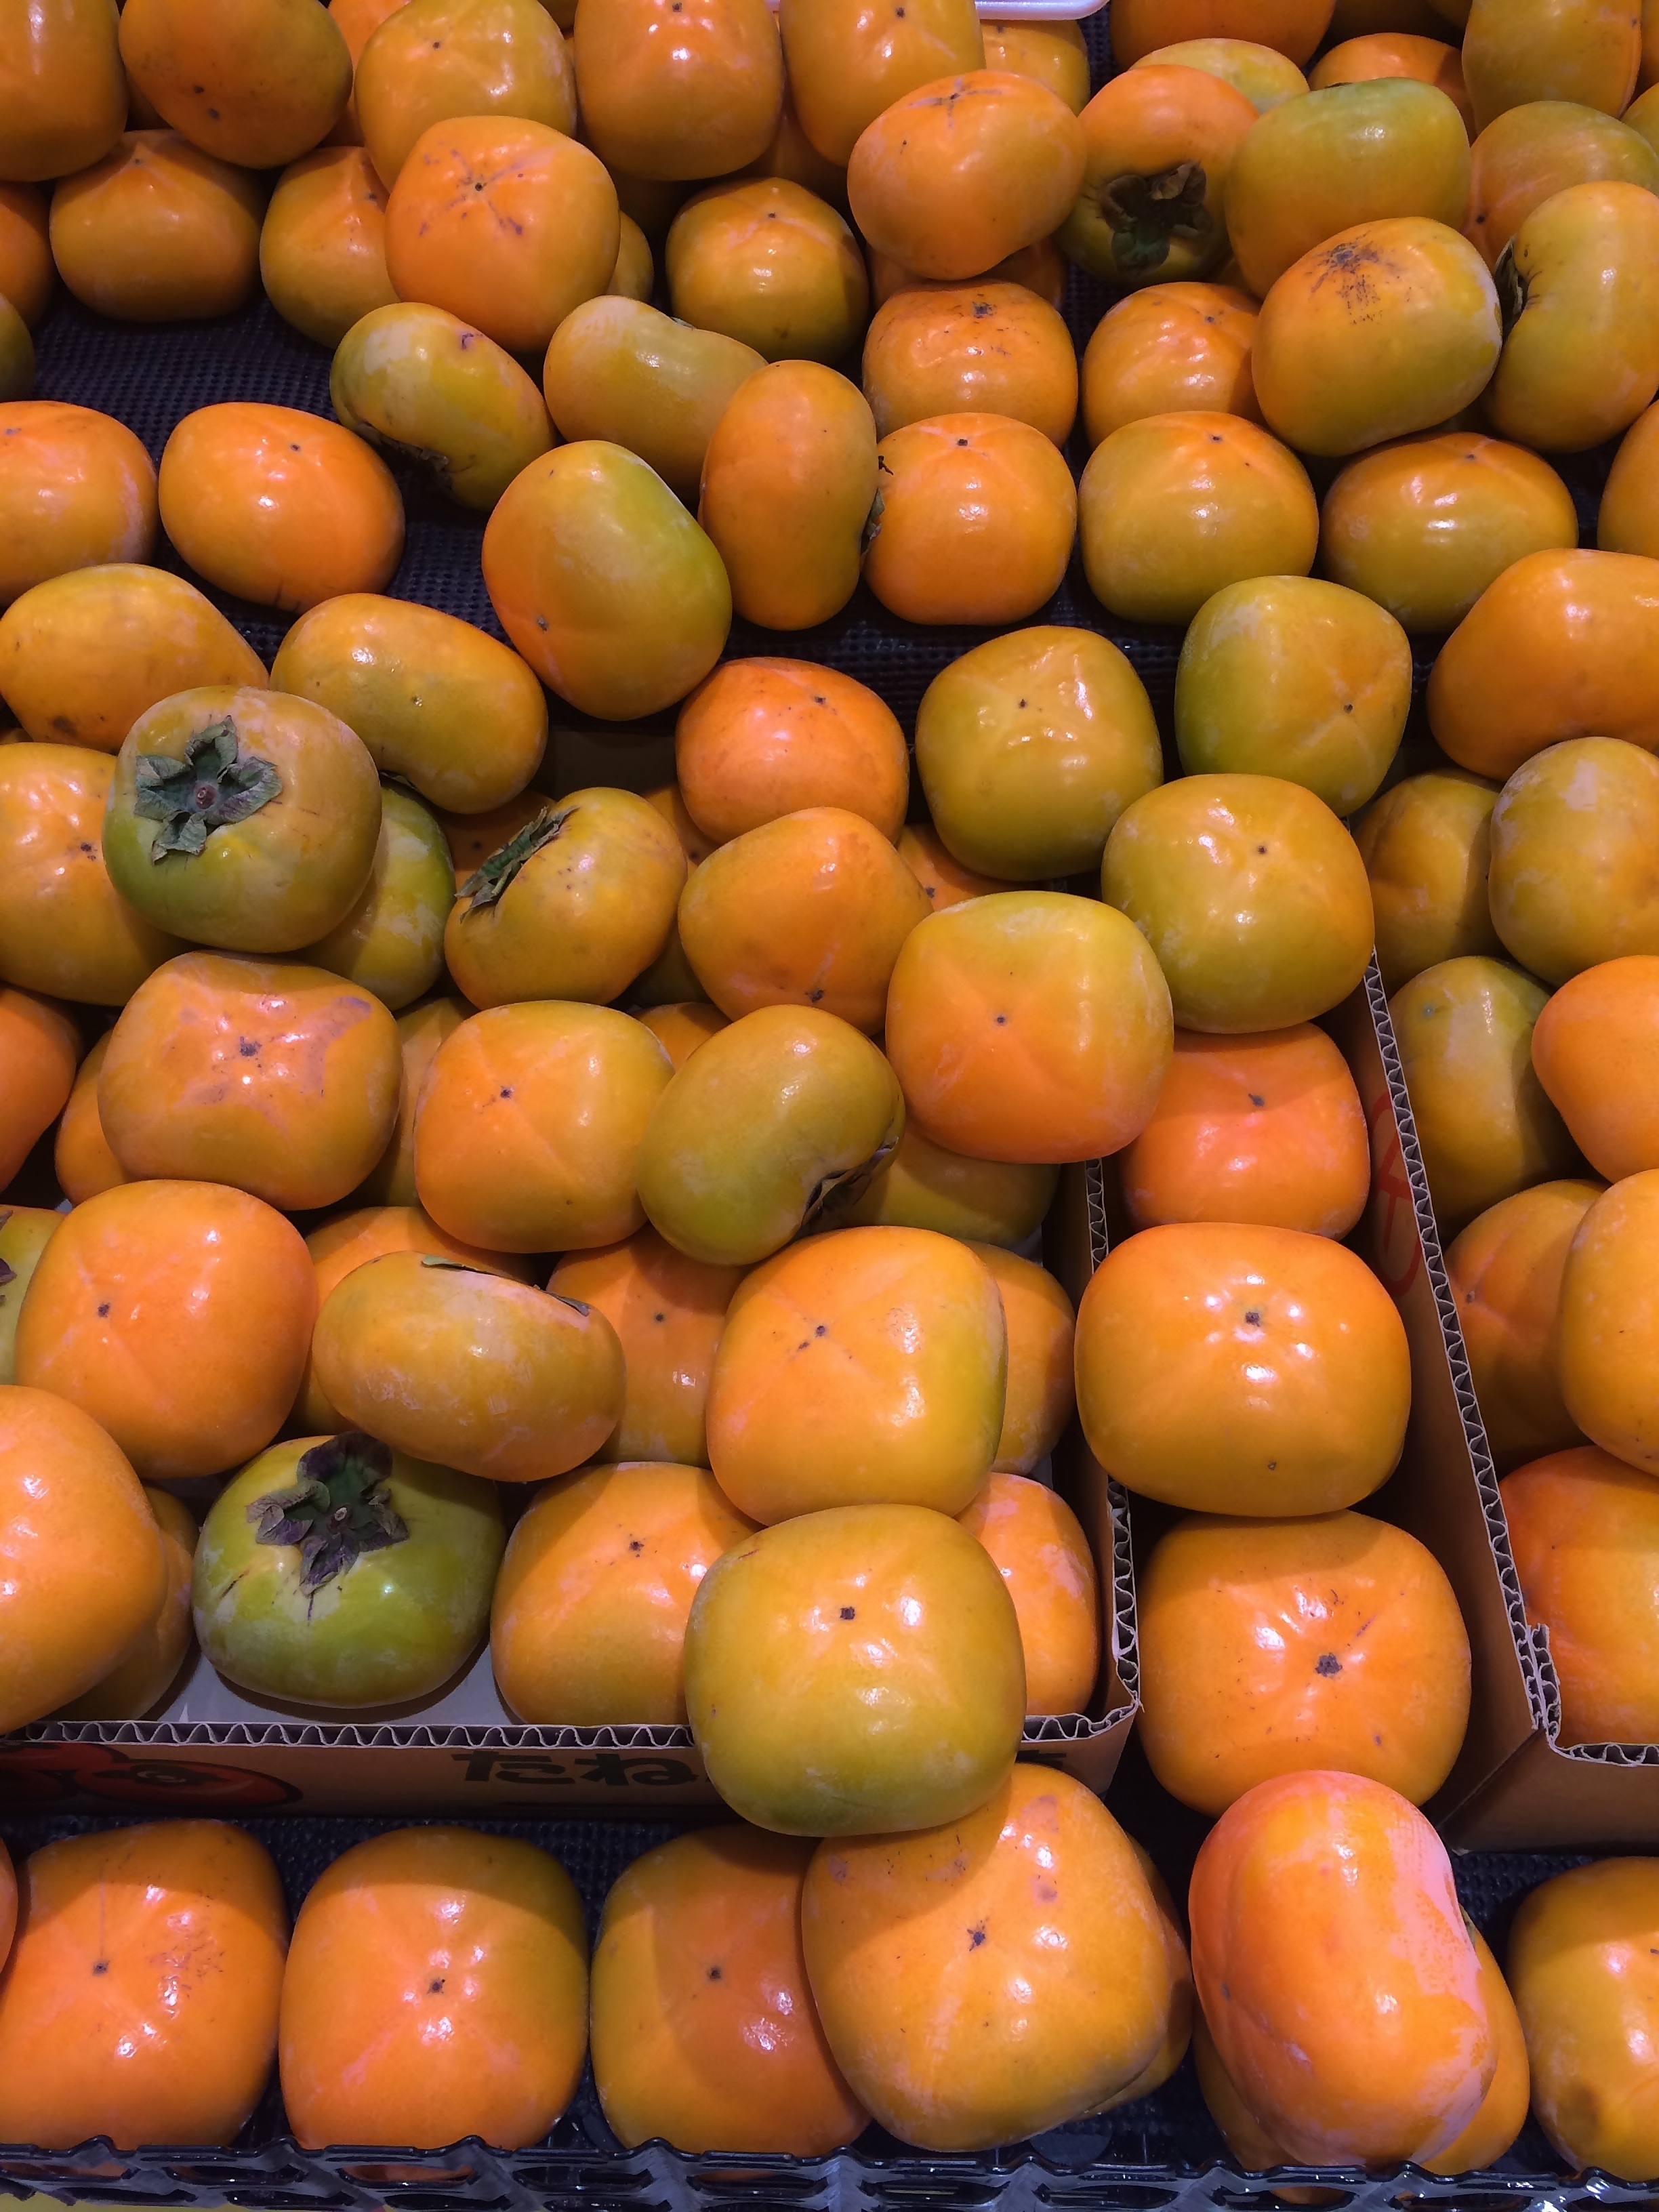
plant, fruit, orange, food, green, produce, vegetable, autumn, yellow, japan, tomato, living, supermarket, real, department, persimmon, diospyros, yokosuka, pile up, heisei cho, flowering plant, young and vivacious, fruits and vegetables, seiyu ltd, land plant, tangelo